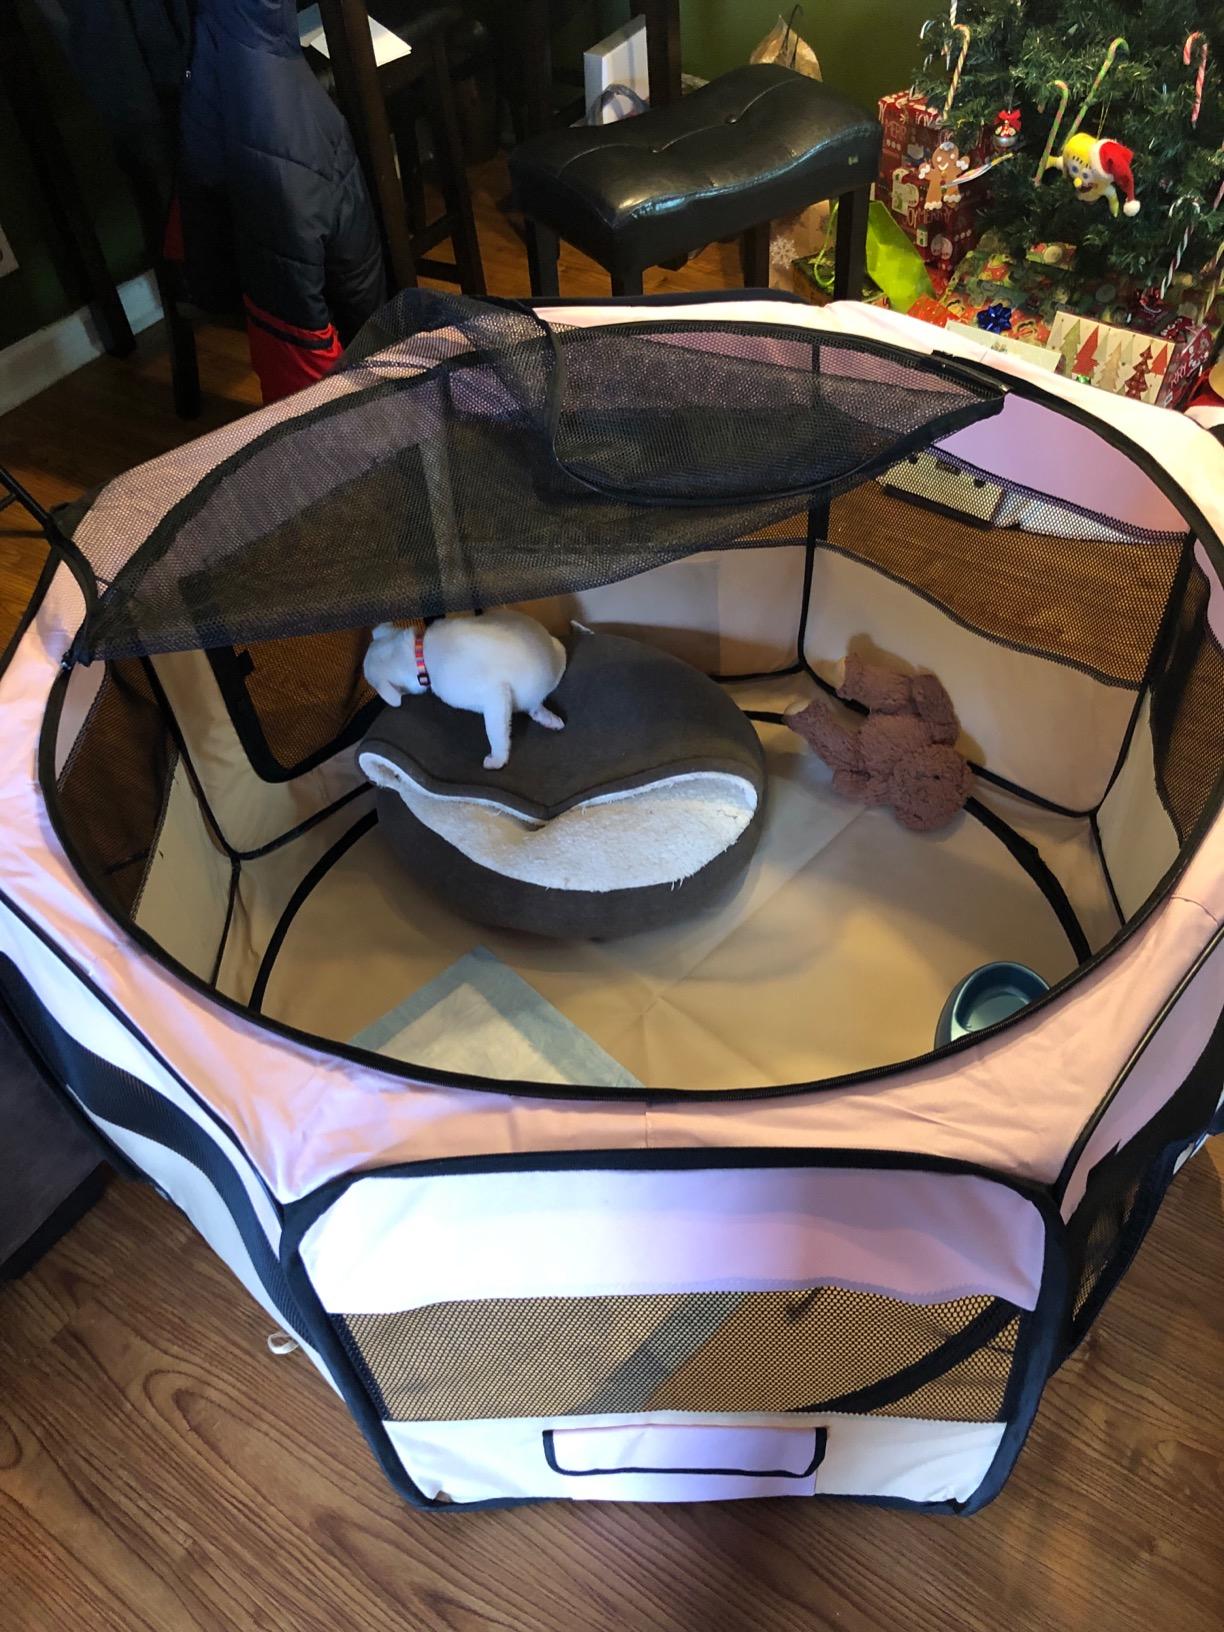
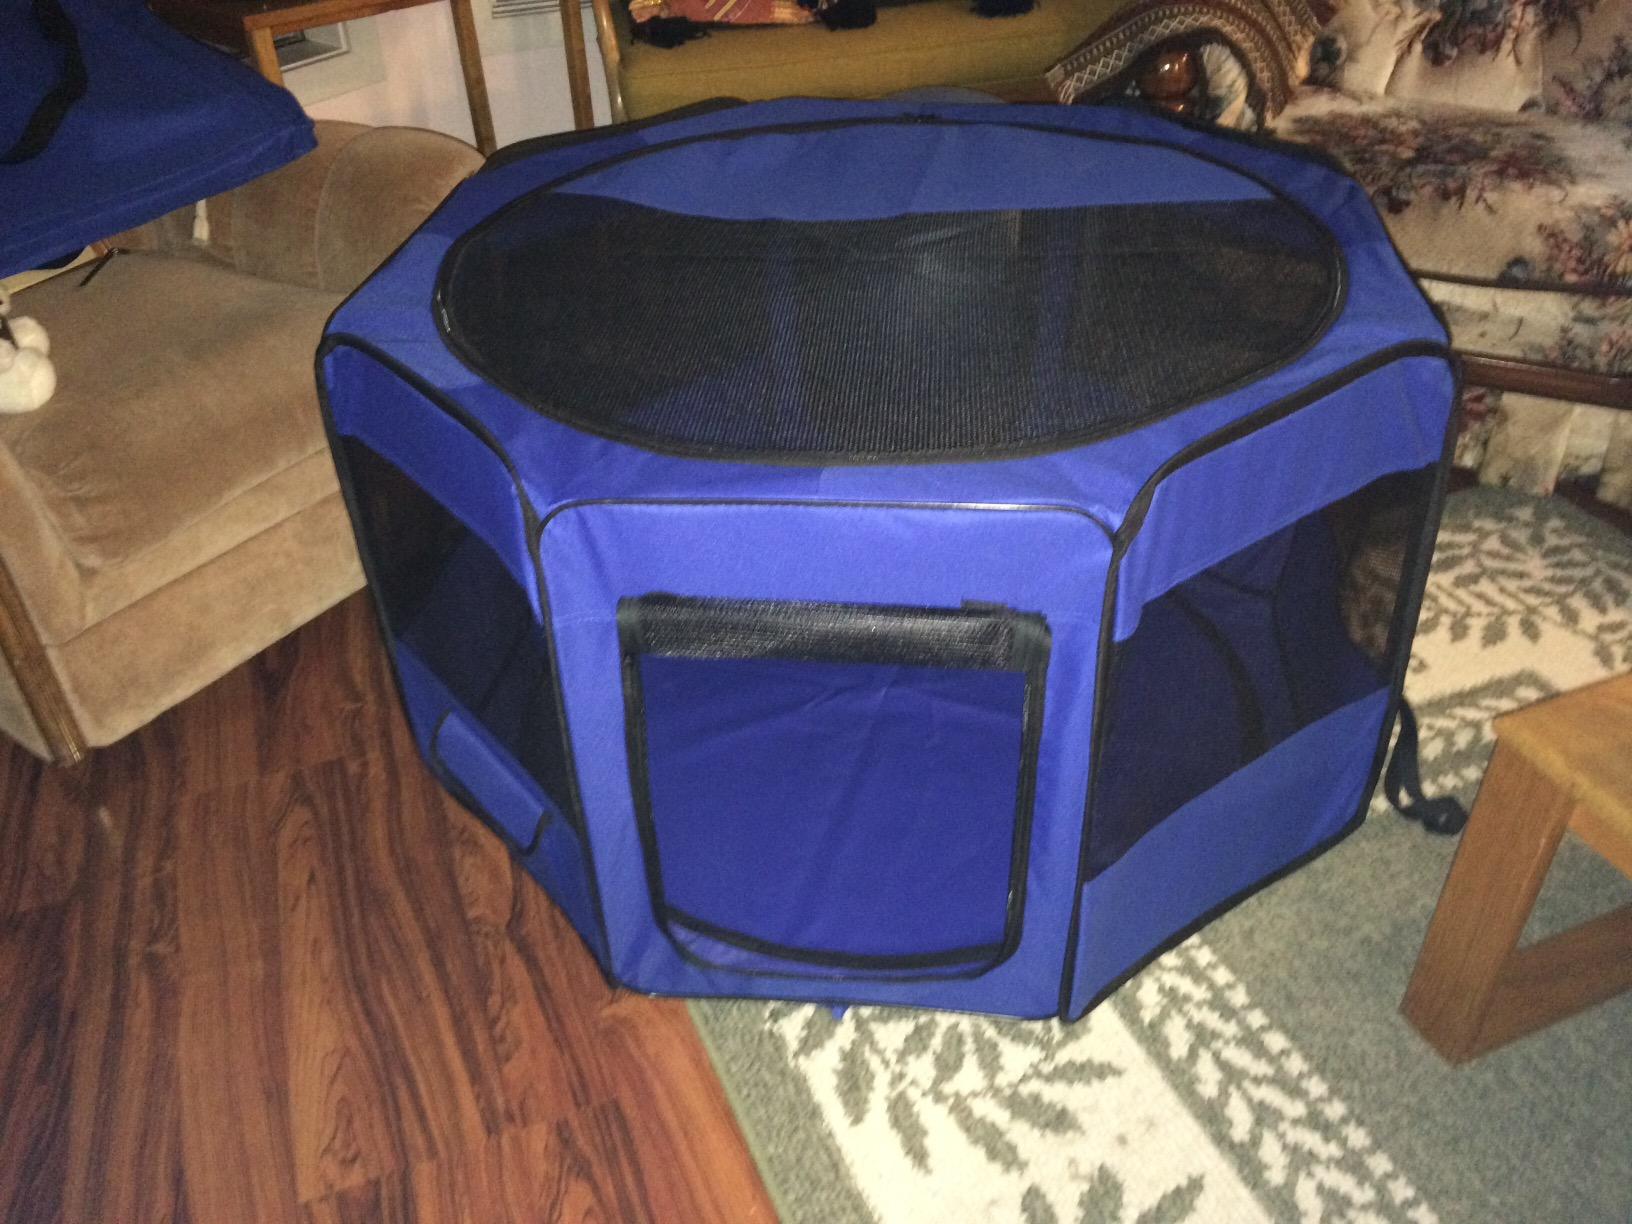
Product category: items_kennel
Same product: no